Joaquin Mir Trinxet

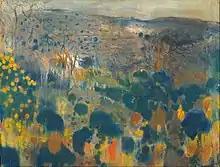
"Landscape" (around 1900-03). 496 × 646 mm. Museu Nacional d'Art de Catalunya.

Mir Trinxet was born in Barcelona to a well-off Catalan family. His father was representative of foreign firms, some of them from Nuremberg. Mir studied at the Llotja before joining the Colla del Safrà group with Canals, Nonell, and Pichot. Thanks to an agreement with his uncle Avelino Trinxet Casas, he was able to work as a painter and in 1899 Mir went to Mallorca with Santiago Rusiñol, where he met the mystic Belgian painter William Degouve de Nuncques, whose work would influence his own. Working in isolated circumstances in Mallorca, Mir painted odd landscapes in which forms and chromatic colors merged. In his first exhibition in Barcelona in 1901, the critical reviews were positive but the public found his paintings difficult to comprehend. He started in Mallorca a solitary artistic process, full of colors without forms, which finished when he suffered an accident in 1905.